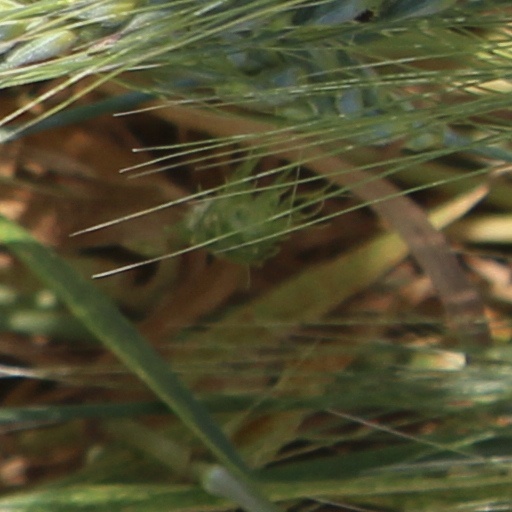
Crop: wheat